Rockfield Studios

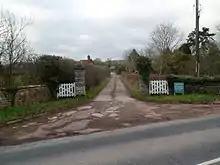
The entrance to the studios

Constructed in 1968, The Coach House includes a large live area with stone walls, a wooden ceiling and a Yamaha grand piano. It has a stone drum room, an acoustically variable second drum room, and two isolation booths. Recording equipment is based on a customised Neve 8128 recording console with vintage outboard processing, including Neve 1060 microphone amps, Rockfield's original Rosser Electronics microphone amps, API 550 equalisers and UREI 1176 compressors.